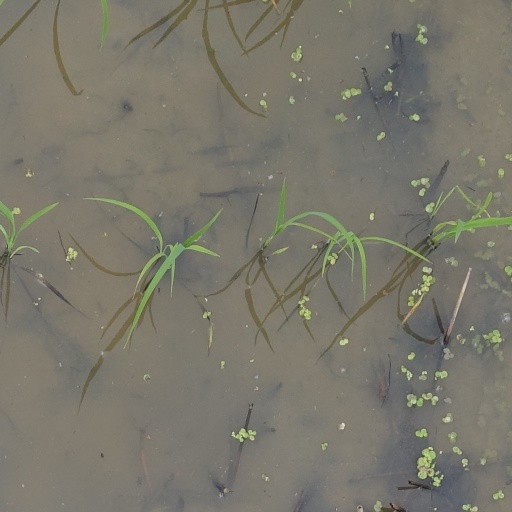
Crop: rice